Point Valid

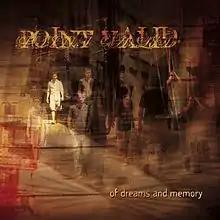

In the summer of 2007, the band self-produced a conceptual album titled "Of Dreams and Memory" at Invisible Sound Studios in downtown Baltimore. Just days before the band's first studio session, a friend of theirs was killed in a car crash. After attending her funeral, the band dedicated the nine-track album in her memory. The CD follows the story of a confused, love-struck boy who exists in a world of chaos and tries to find solace from "the storm clouds" of life. While on his journey, he learns about love, the nature of humanity and his own feelings. By the end of the CD, he has come to terms with his existence and realizes storms are a natural part of life and everything will all right so long as he has someone to hold on to. The story of the album is divided by three instrumental pieces (Ballad, Interlude and The End of Nothing) each representing a different chapter in the character's life. The CD's songs are in the alternative genre and range from hard rock to melodic ballads.